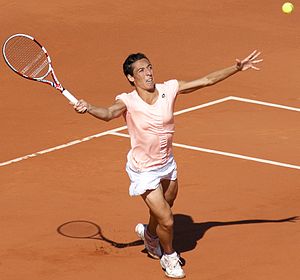
French Open 2010
Francesca Schiavone
French Open 2010 var en tennisturnering, der blev spillet udendørs på grusbaner. Det var den 109. udgave af French Open og den anden Grand Slam-turnering i 2010. Den blev spillet på Stade Roland Garros i Paris, Frankrig i perioden 23. maj – 6. juni 2010. Svetlana Kuznetsova var forsvarende mester i damesingle, mens Roger Federer var det i herresingle.